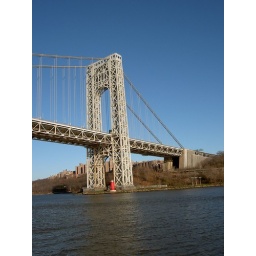
the red lighthouse appeared so tiny in comparison to the magnificient George Washington Bridge.